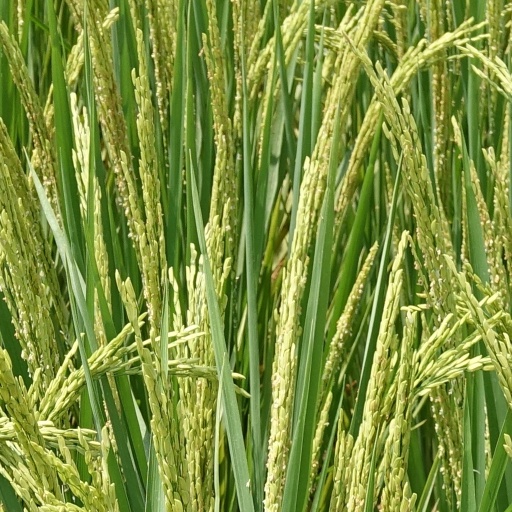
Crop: rice